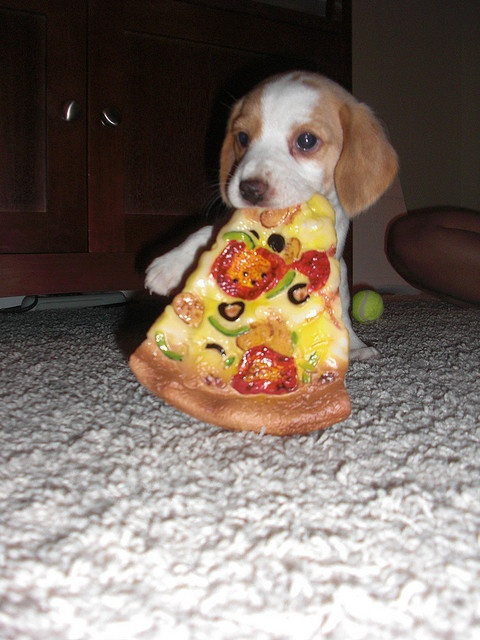
A puppy has a toy piece of pizza in its mouth.
A small puppy chews on a dog toy shaped like a pizza slice.
A small white and brown dog holding a piece of pizza in it's mouth.
A small puppy with a piece of rubber pizza
A puppy with a toy pizza slice in its mouth.